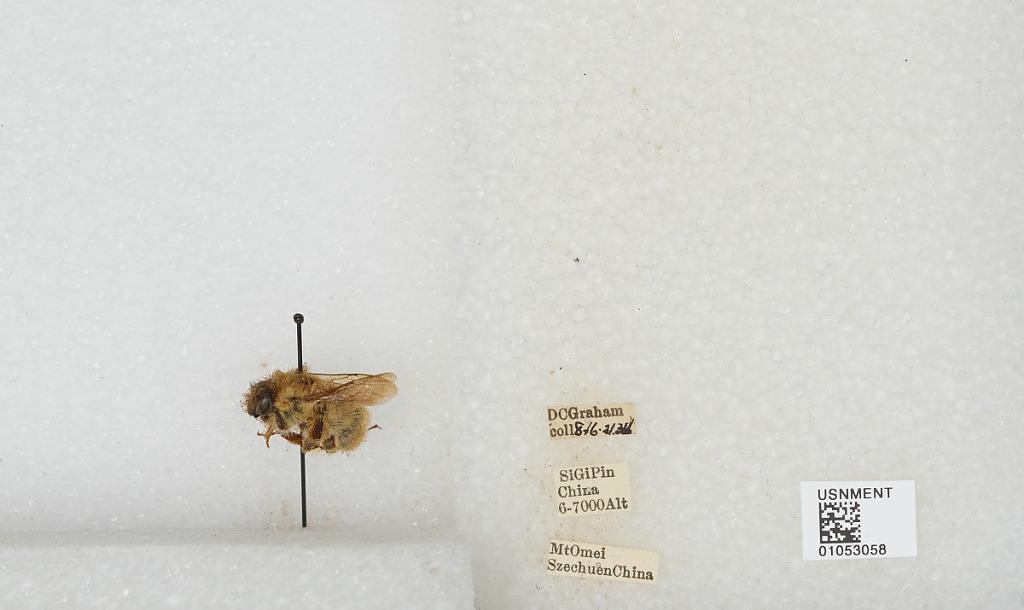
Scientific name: Bombus sp.
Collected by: D. Graham
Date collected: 1936-8-16
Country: China
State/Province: Sichuan
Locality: Si Gi Pin Mt Emei